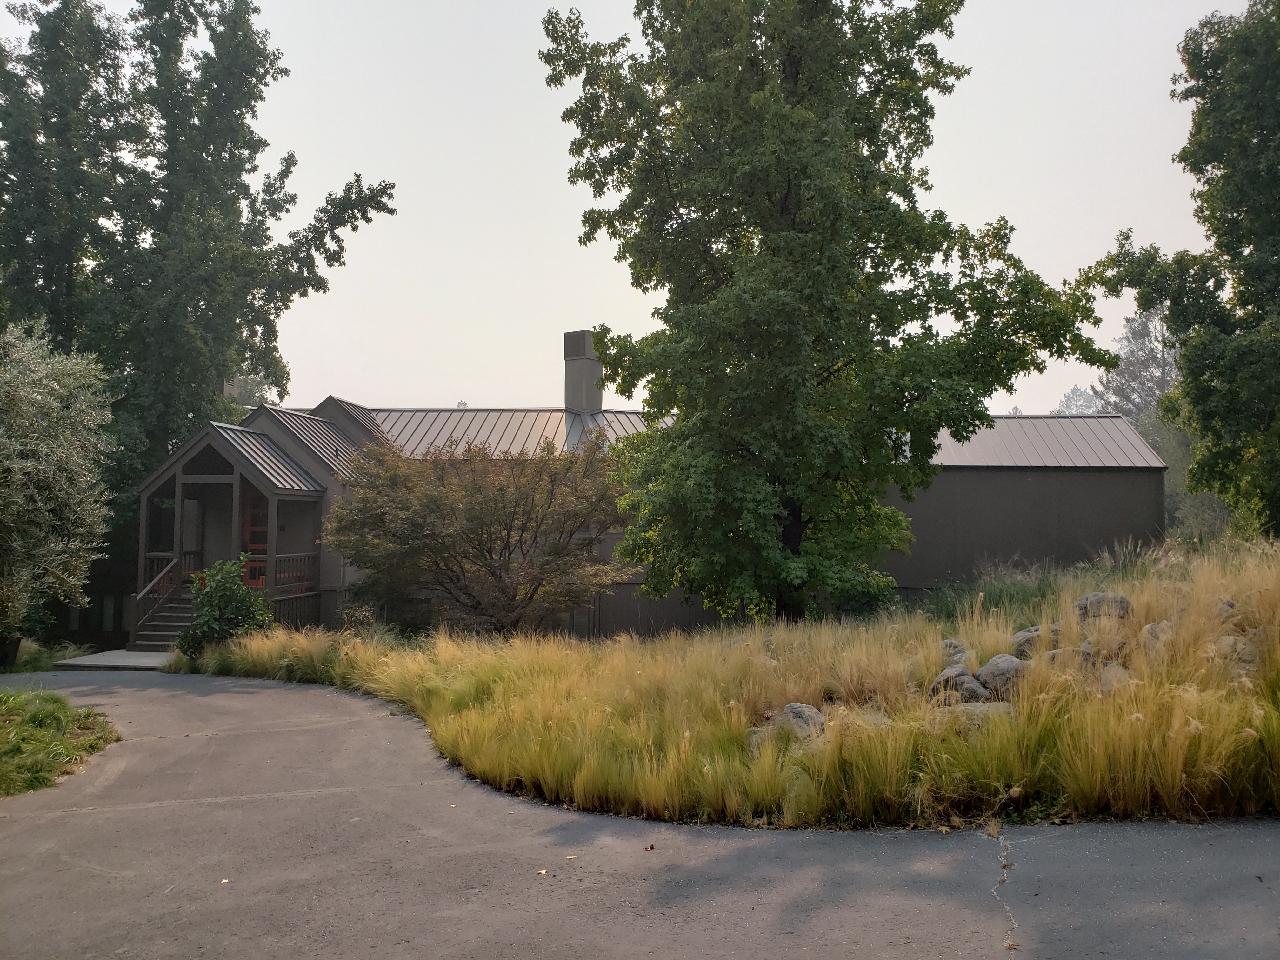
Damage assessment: no_damage